Chinese folk religion

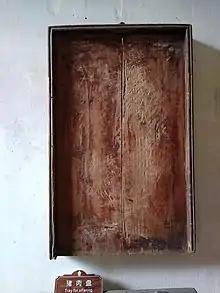
Tray for offering sacrifices, on display in Kaiping

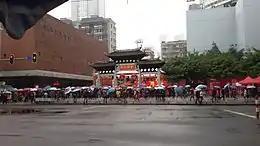
Gathering at a Temple of the City God of Guangzhou, Guangdong

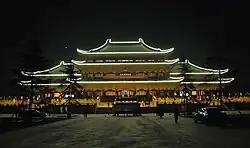
Temple of the Founding Father of the principal holy see of the Plum Flower folk religious sect in Xingtai, Hebei

Confucianism and Taoism—which are formalised, ritual, doctrinal or philosophical traditions—can be considered both as embedded within the larger category of Chinese religion, or as separate religions. In fact, one can practise certain folk cults and espouse the tenets of Confucianism as a philosophical framework, Confucian theology instructing to uphold the moral order through the worship of gods and ancestors that is the way of connecting to the Tian and awakening to its harmony ("li", "rite").